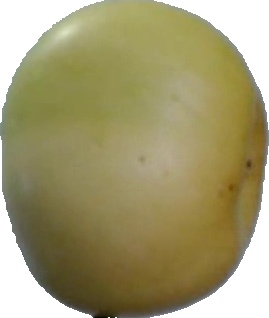
Label: apple_6